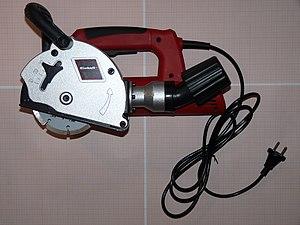
La rainureuse est l'outil recommandé pour réaliser des saignées dans les murs de béton ou de brique. Elle est souvent équipée de deux disques à segments diamantés pour coupe à sec.